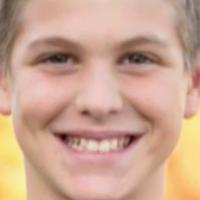
Age group: age 01-10